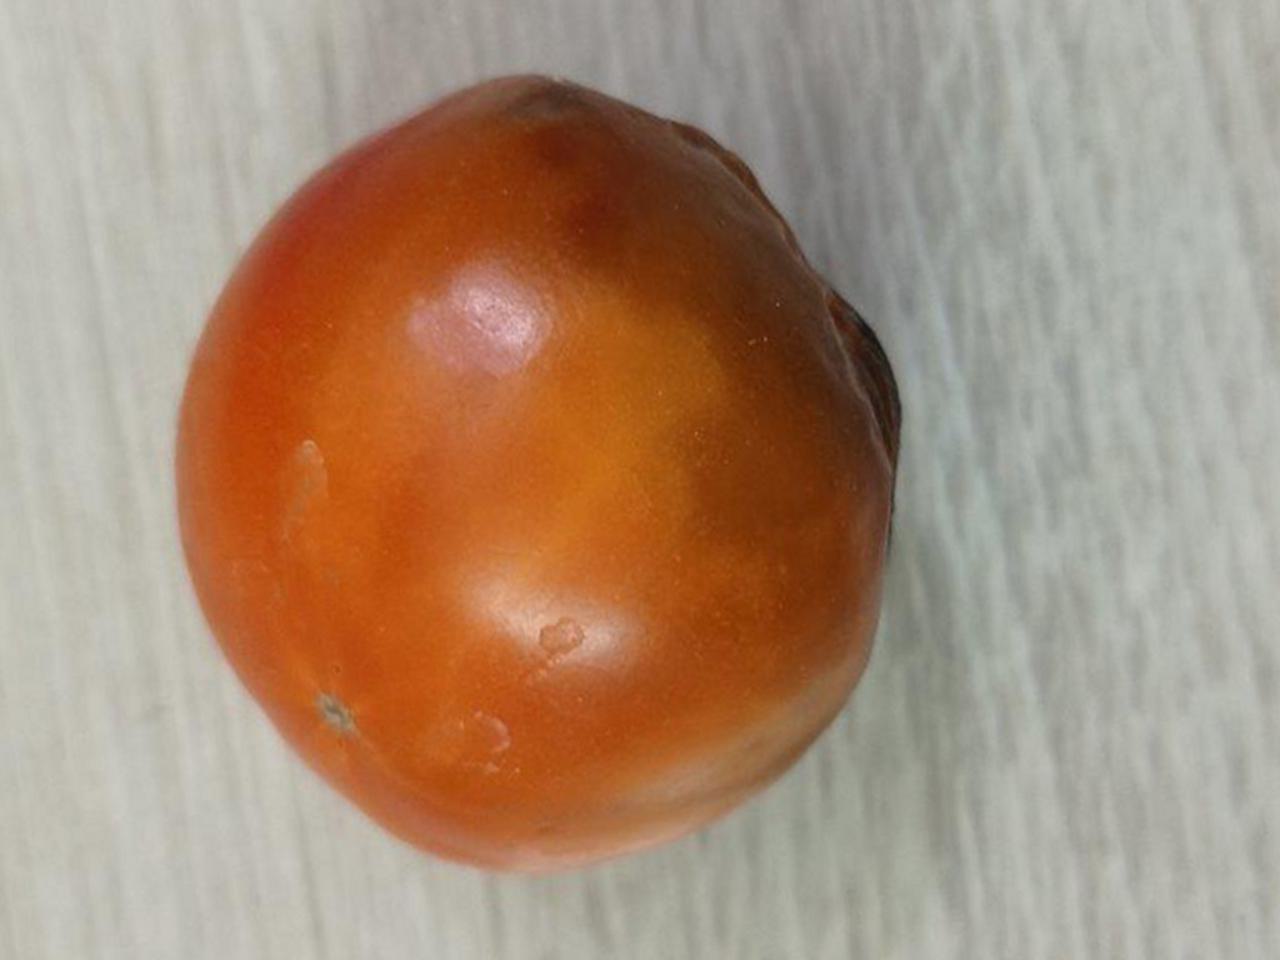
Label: Rotten